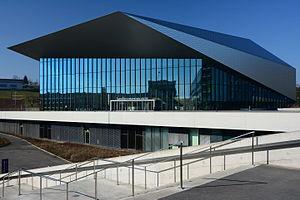
Centre de convention SwissTech à côté du campus EPFL.
Le SwissTech Convention Center est un centre de conférence ouvert en 2014 sur le campus de l'École polytechnique fédérale de Lausanne, en Suisse.
L’École polytechnique fédérale de Lausanne est une université technique, spécialisée dans le domaine de la science et de la technologie, située à Lausanne, en Suisse, et fondée en 1853 sous le nom d’École spéciale de Lausanne.